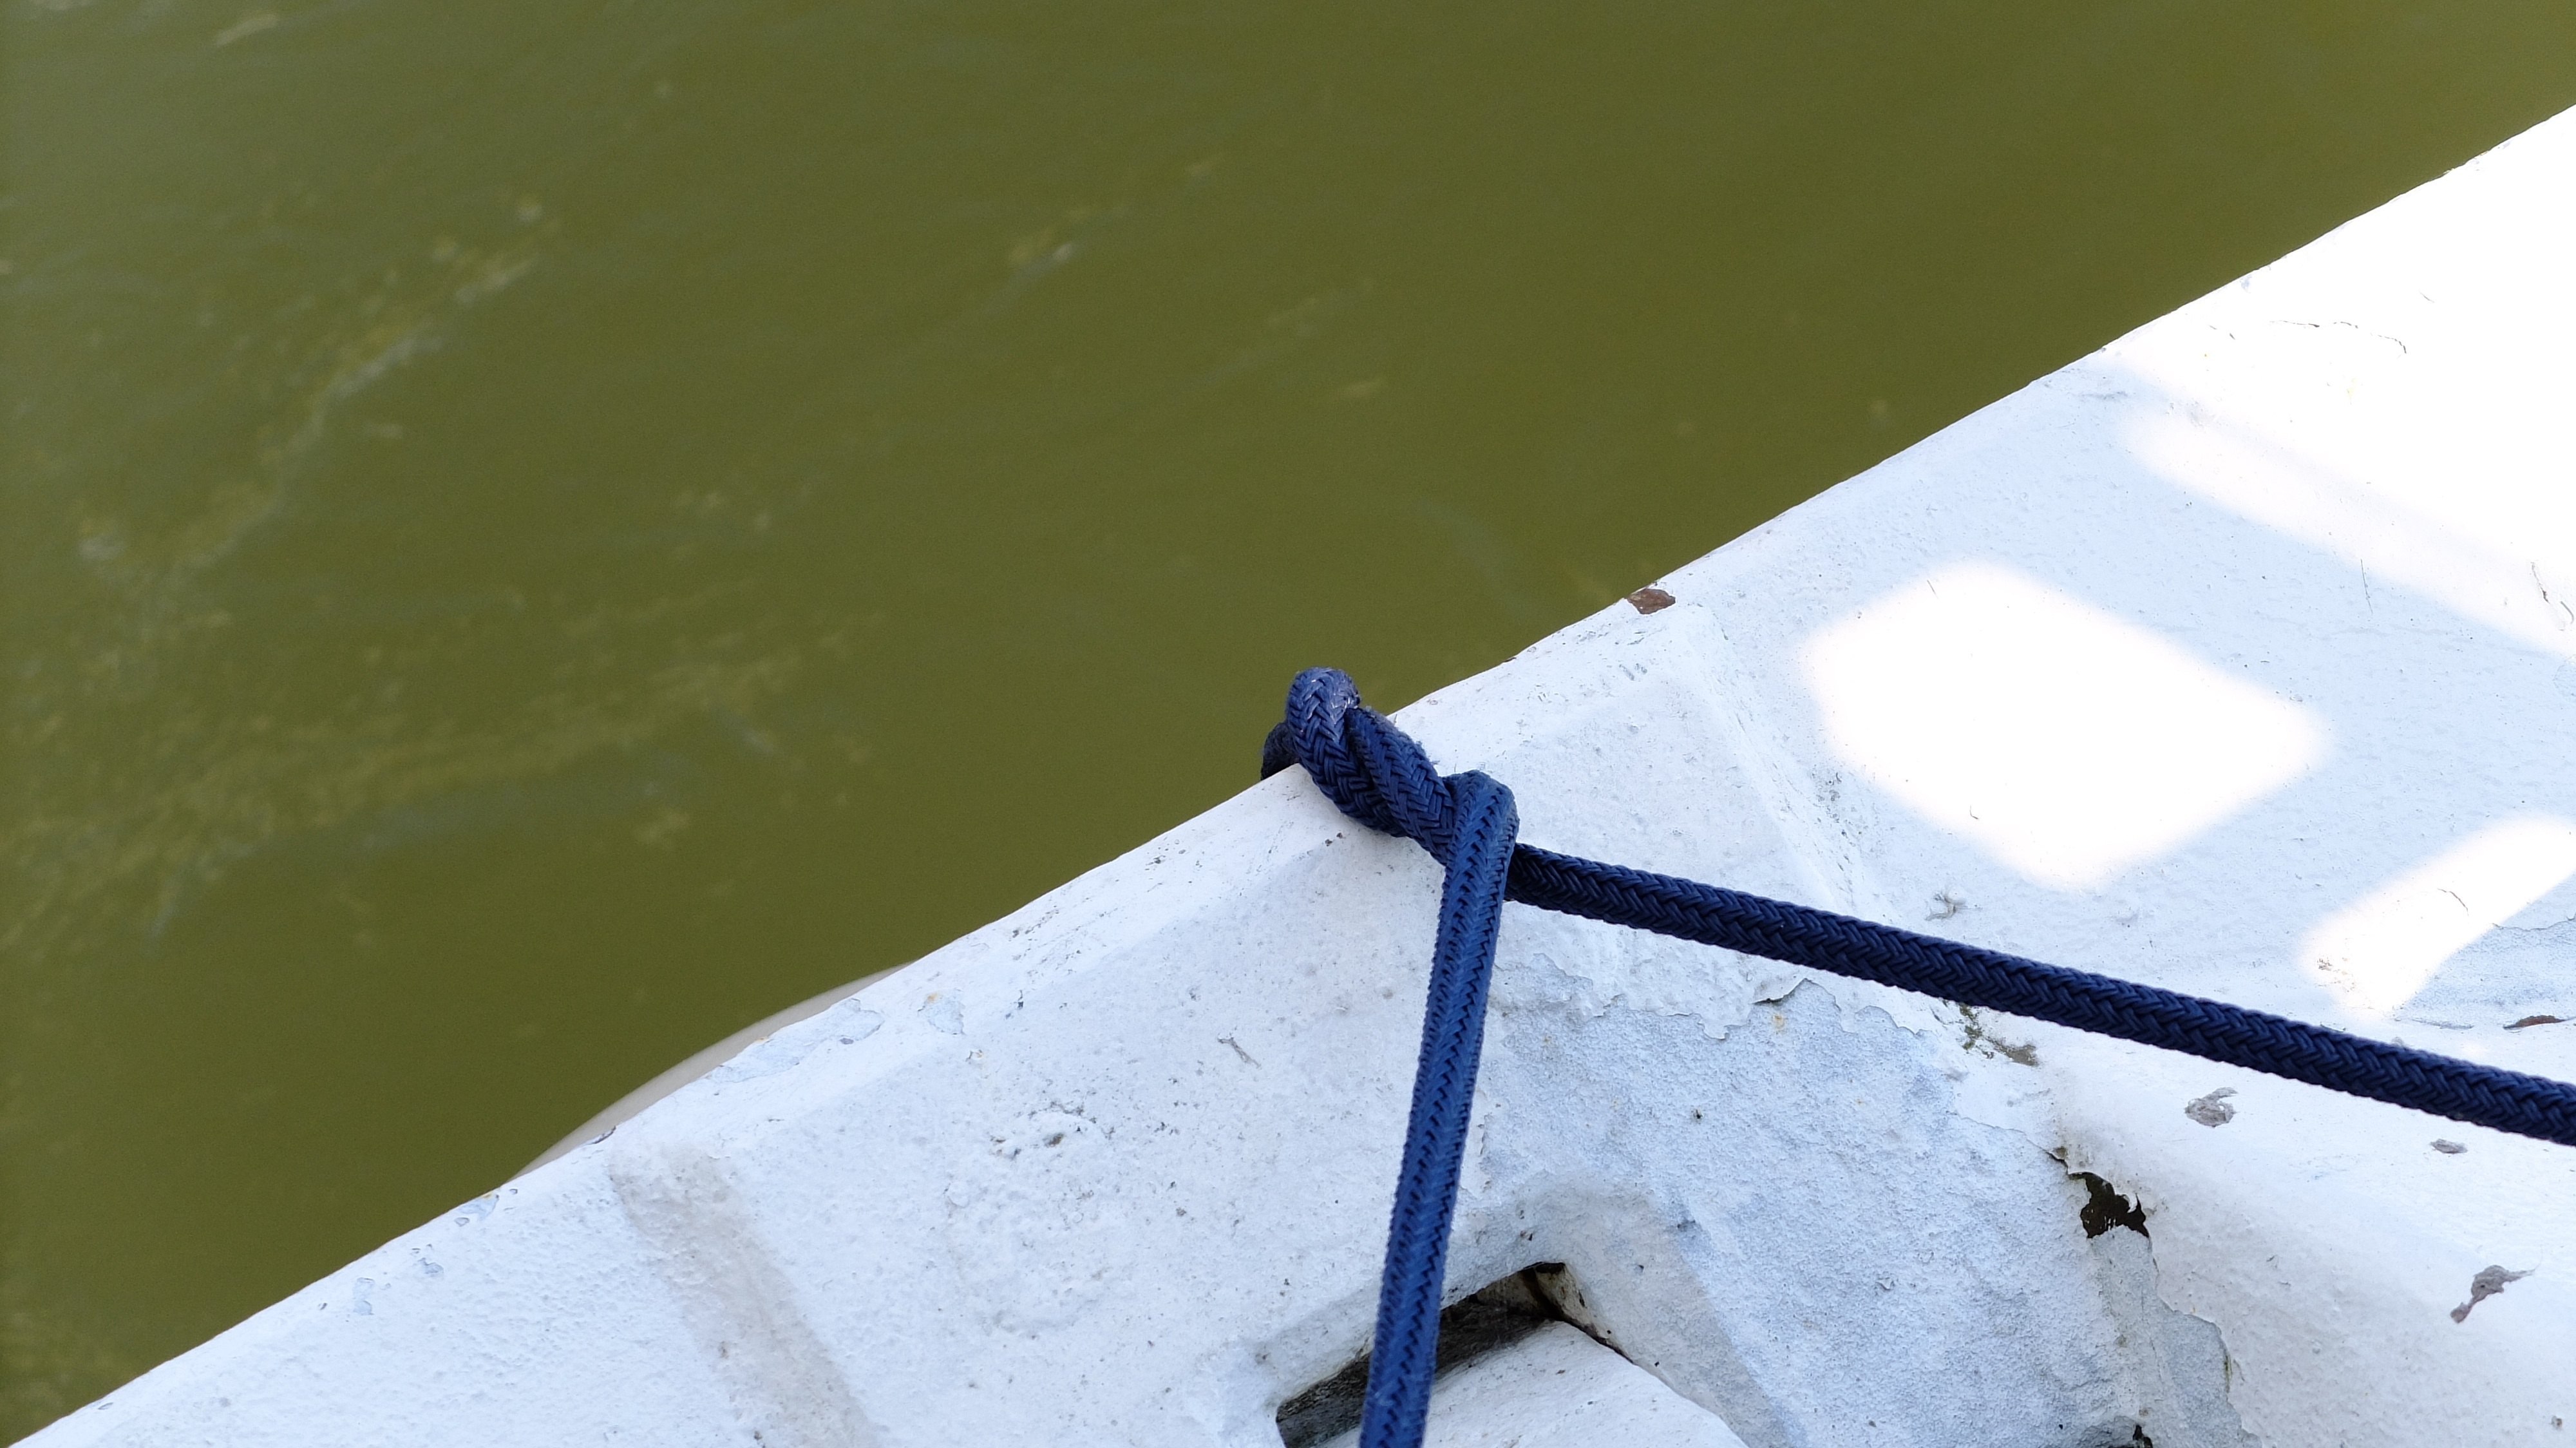
water, wing, glass, green, blue